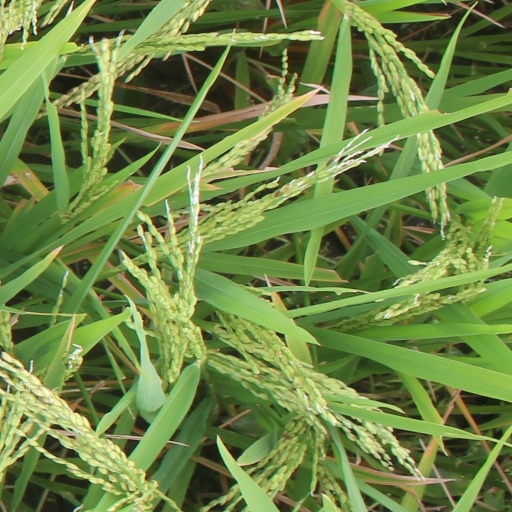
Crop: rice